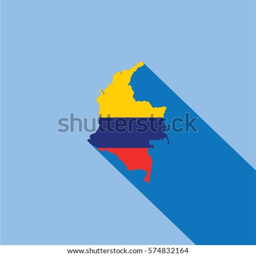
illustrated country shape with the flag